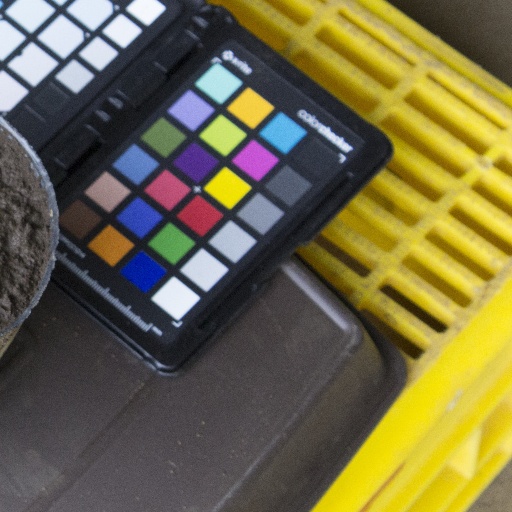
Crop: soybean